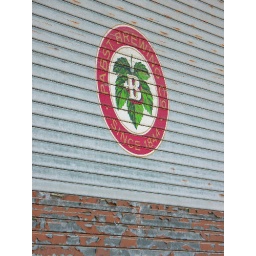
The Pabst logo on a warehouse door at the Pabst Brewery in Milwaukee, WI.